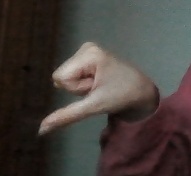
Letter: waw